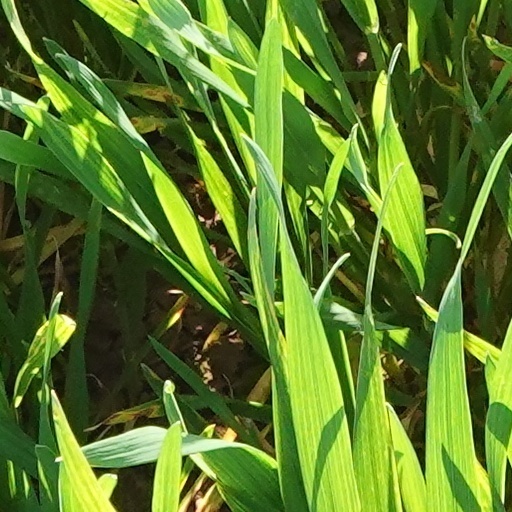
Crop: wheat